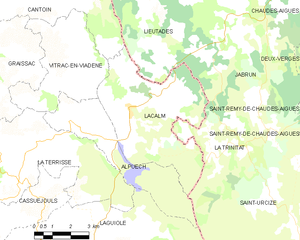
Lacalm est une ancienne commune française du Pays Haut Rouergue, dans le département de l'Aveyron, en région Occitanie, devenue, le 1ᵉʳ janvier 2016, une commune déléguée de la commune nouvelle d'Argences-en-Aubrac.